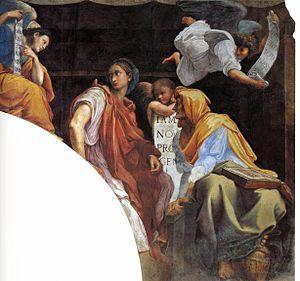
Les Sibylles et les Prophètes est un ensemble de fresques commandé à Raphaël monumentales, réalisée en partie par le peintre en 1514, pour l'Église Notre-Dame-de-la-Paix à Rome.